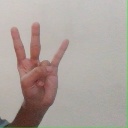
अक्षर: क्ष